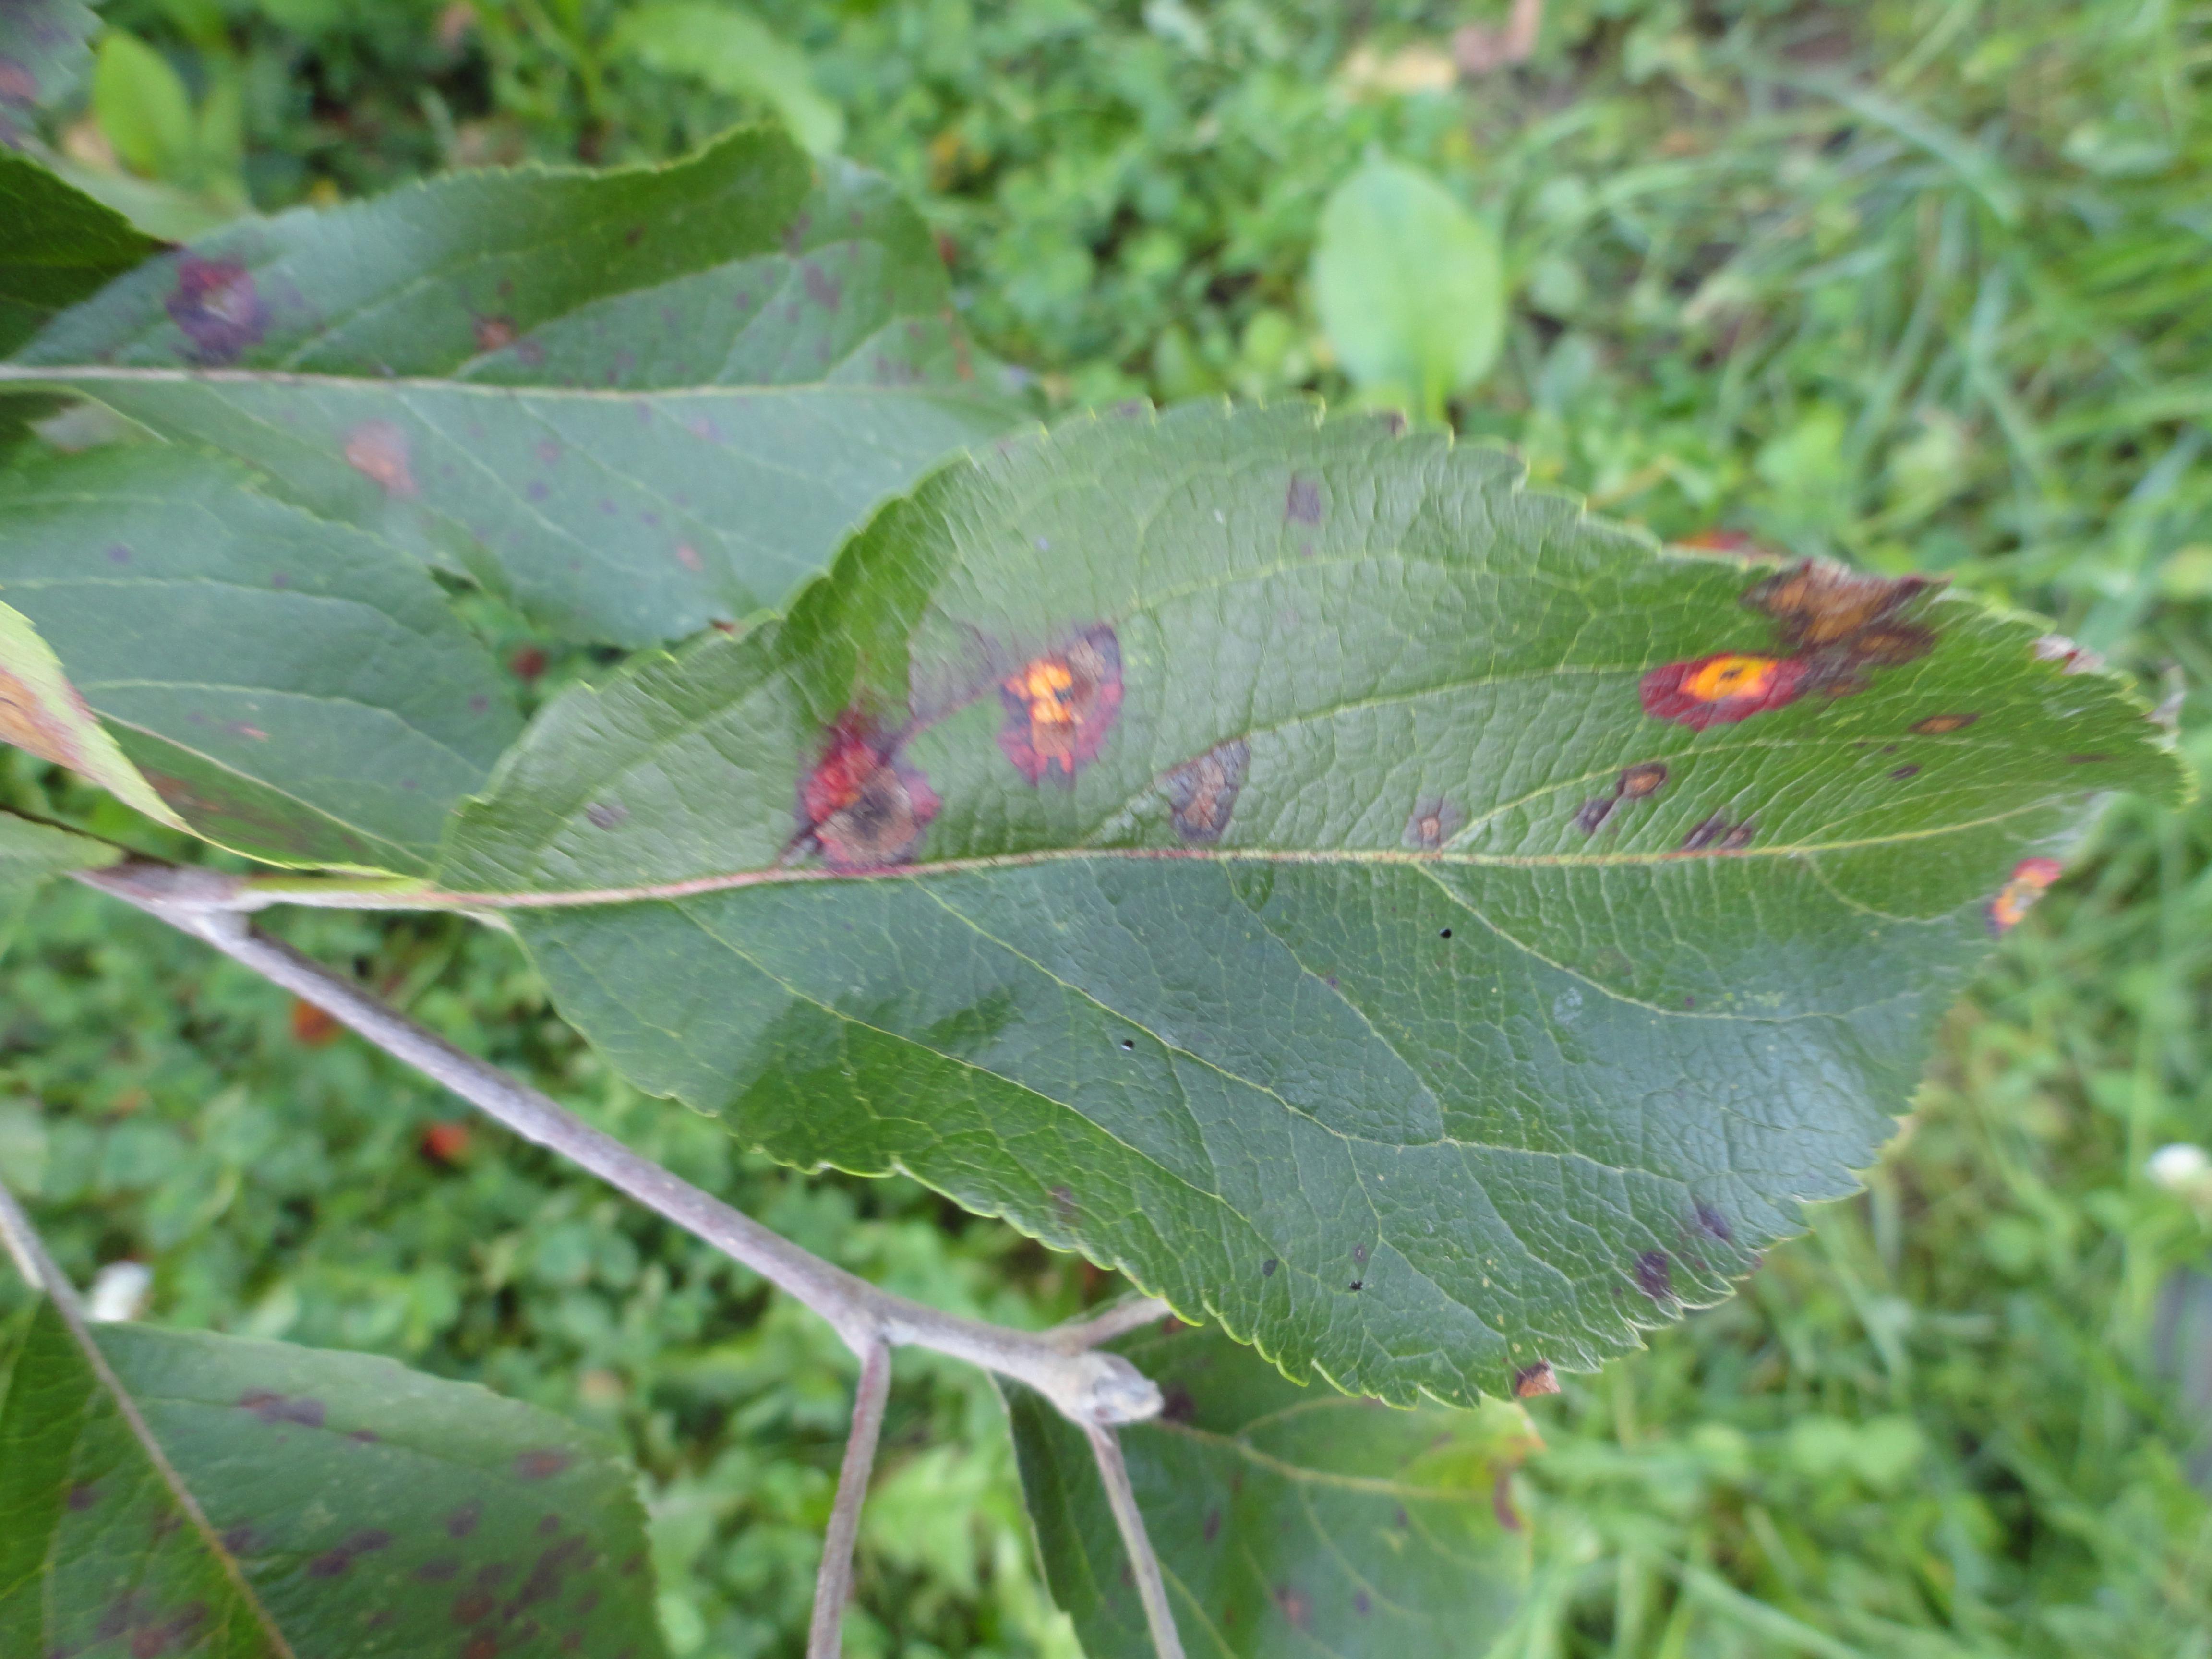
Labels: rust